Panurge

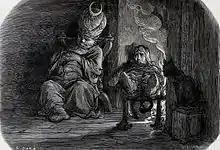
Panurge captured by the Turcs. (etching by Gustave Doré)

Panurge (from , used to mean "knave, rogue") is one of the principal characters in "Gargantua and Pantagruel", a series of five novels by François Rabelais. Especially important in the third and fourth books, he is an exceedingly crafty knave, libertine, and coward.